Toodyay Road

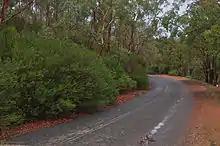
Remnant section of an earlier alignment near Noble Falls

A road to Toodyay has existed since at least 1838. Originally referred to as Newcastle Road the road's name was not officially recorded until 1932 when the Midland Junction Municipal Council was advise by the department of Lands and Surveys of a number of unnamed roads in its area. It was decided that it would be a good opportunity to rename the road to reflect the name change of Newcastle to Toodyay which had occurred in 1910.